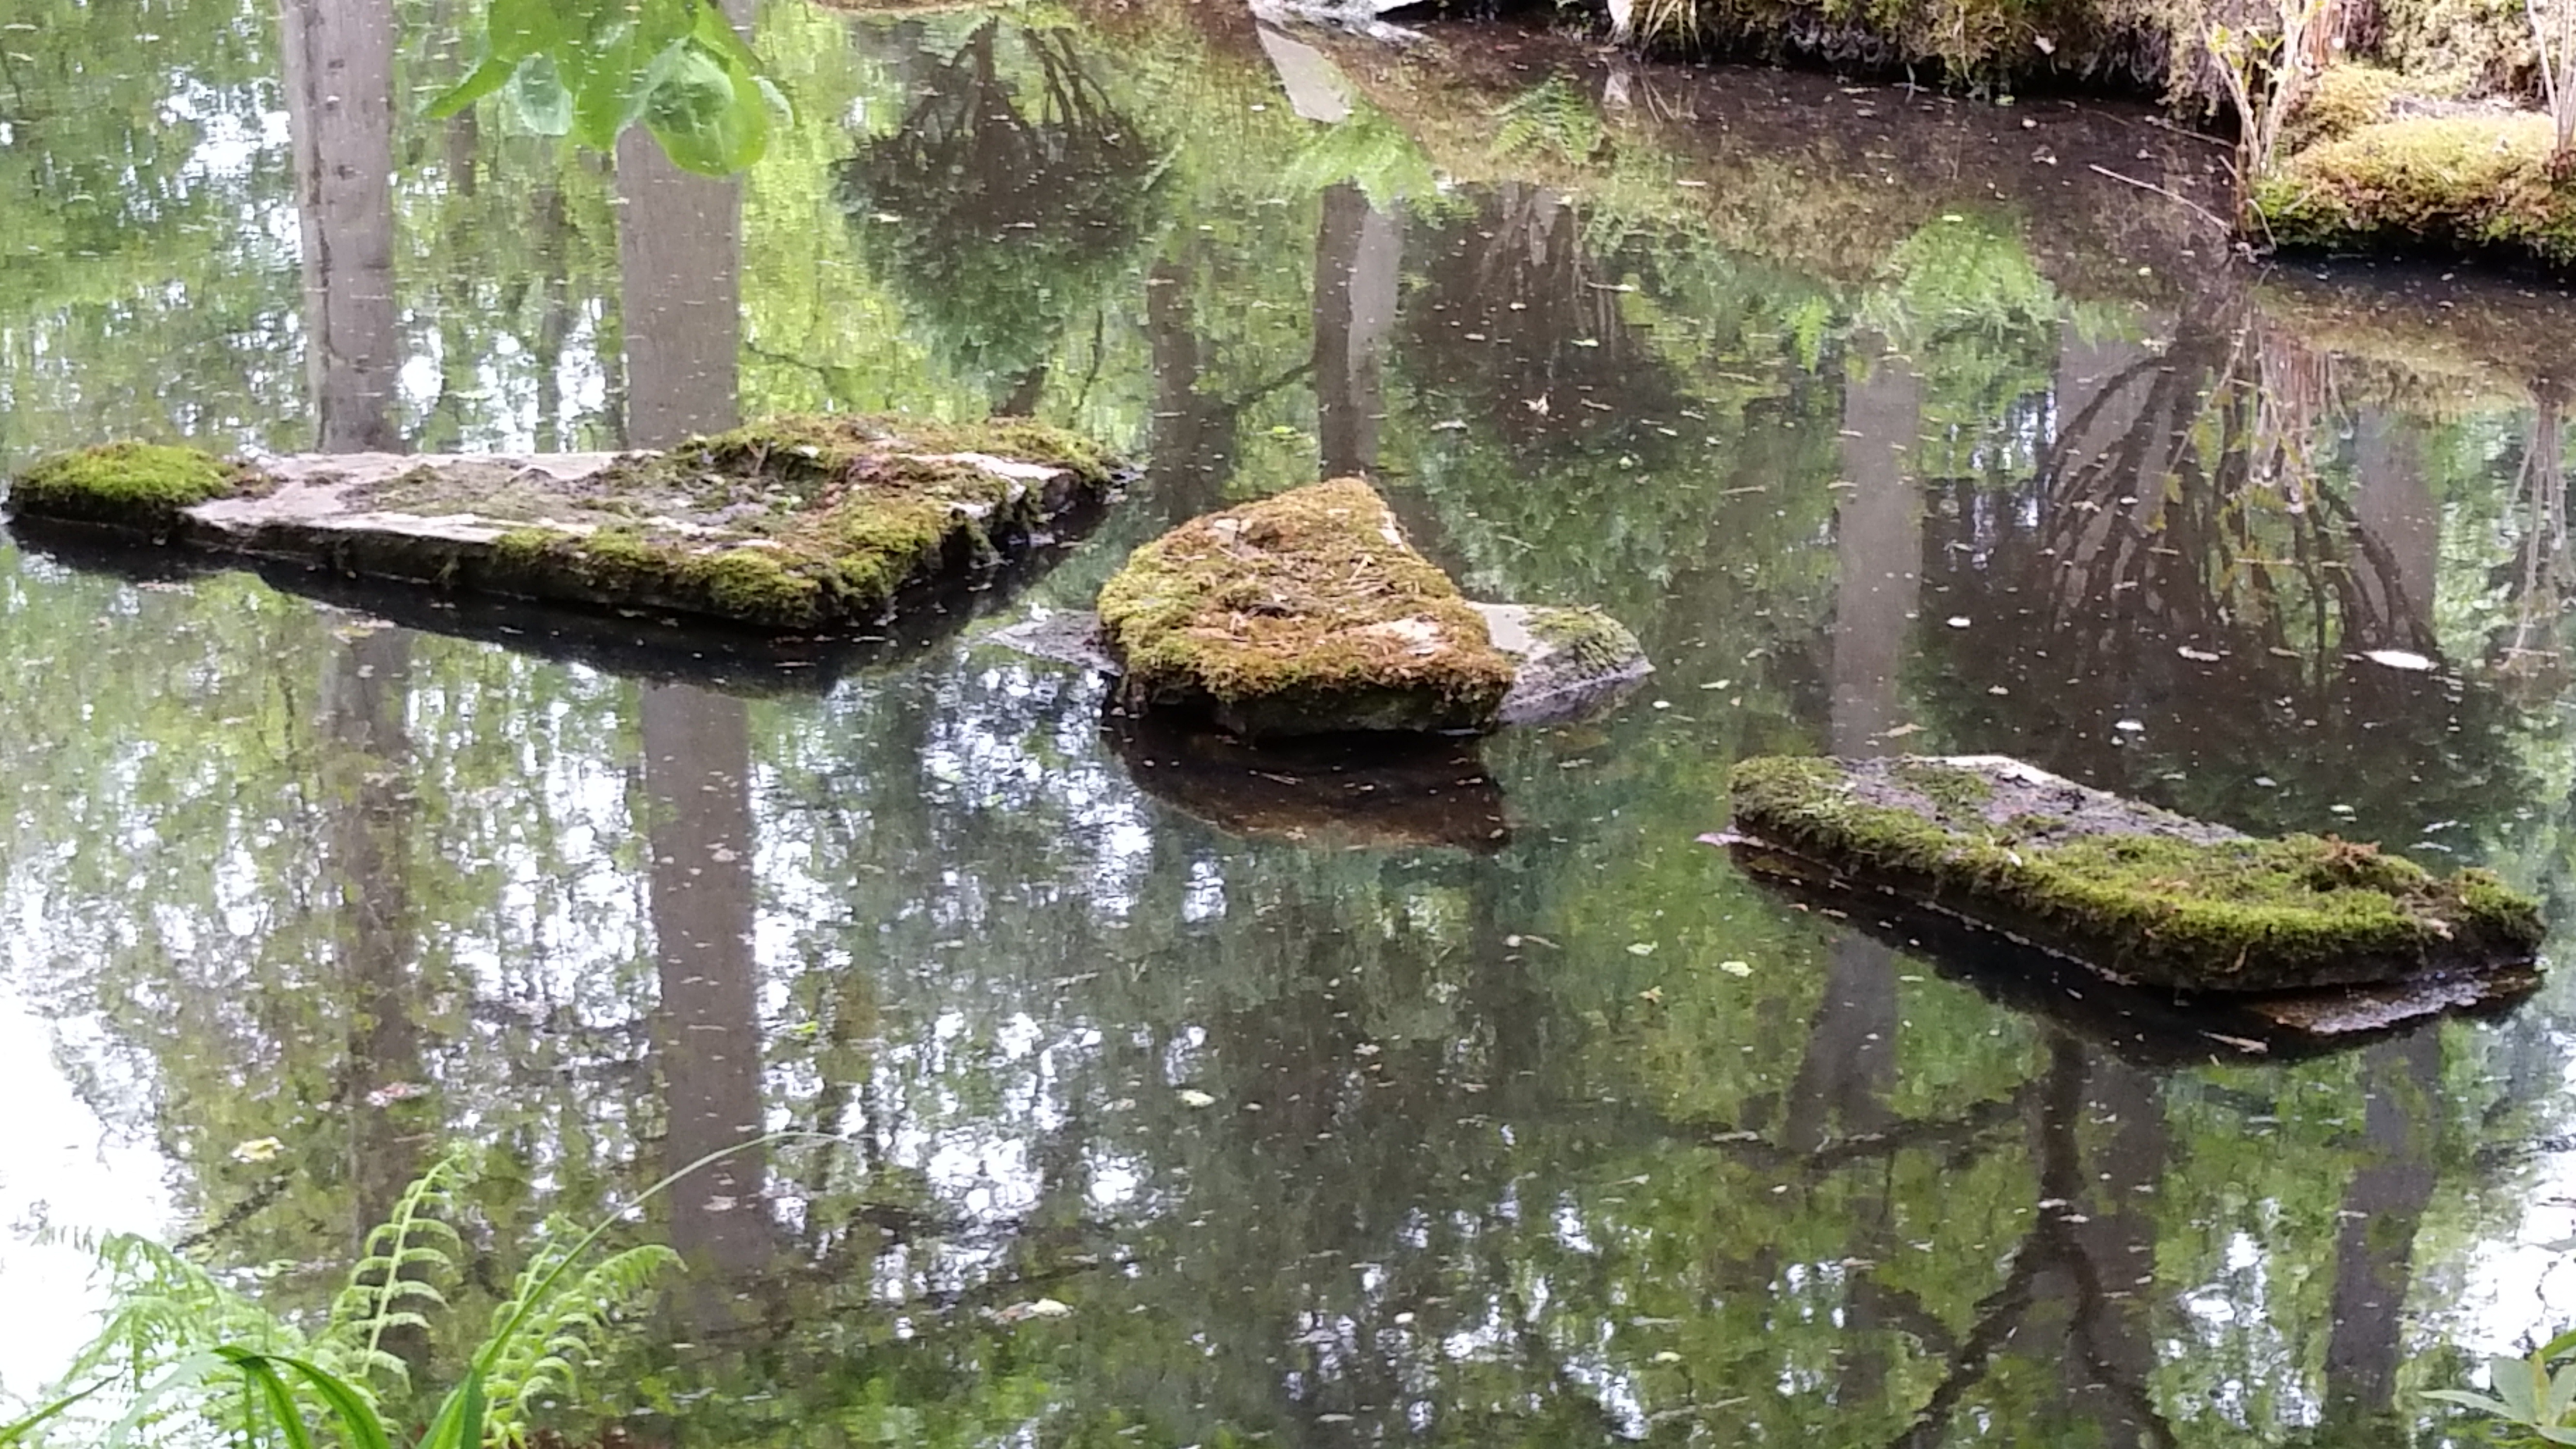
water, forest, swamp, pond, wildlife, stream, brook, jungle, fauna, rainforest, wetland, habitat, natural environment, step stones